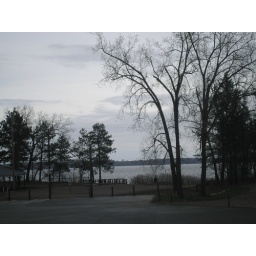
lake wissota near the boat ramp